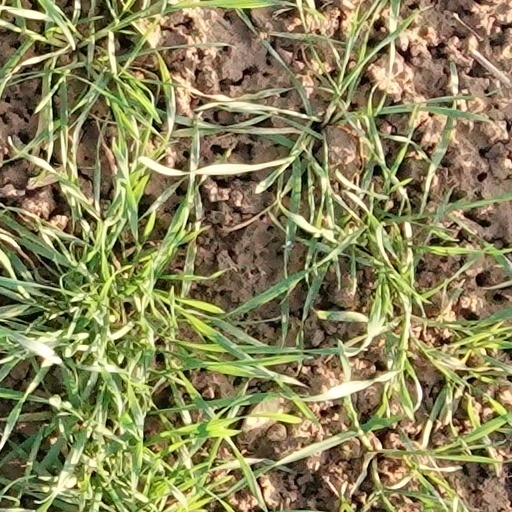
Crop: wheat